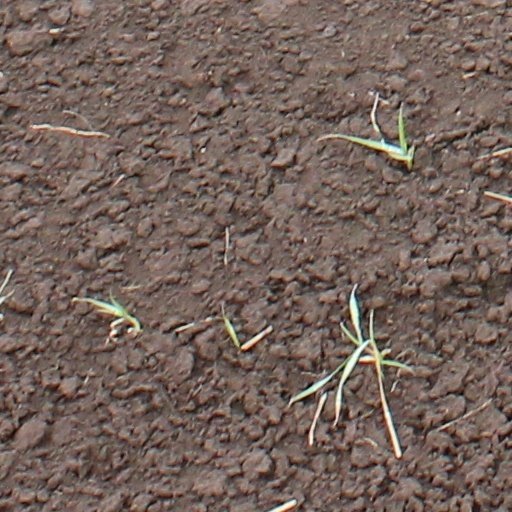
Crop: wheat